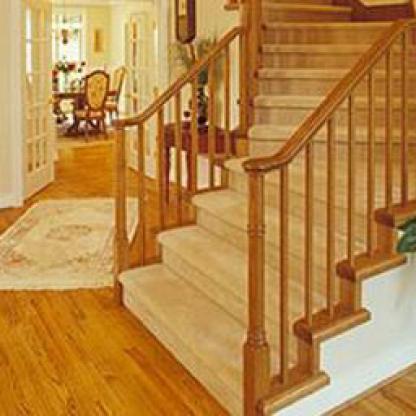
Scene: Indoor